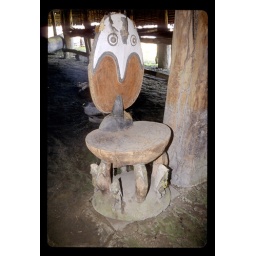
chair for speaker in mens house